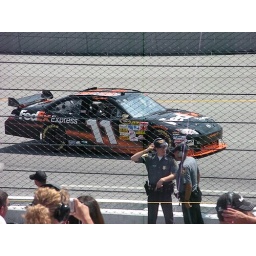
Local boy Denny Hamlin's car in all it's glory